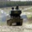
Label: tank